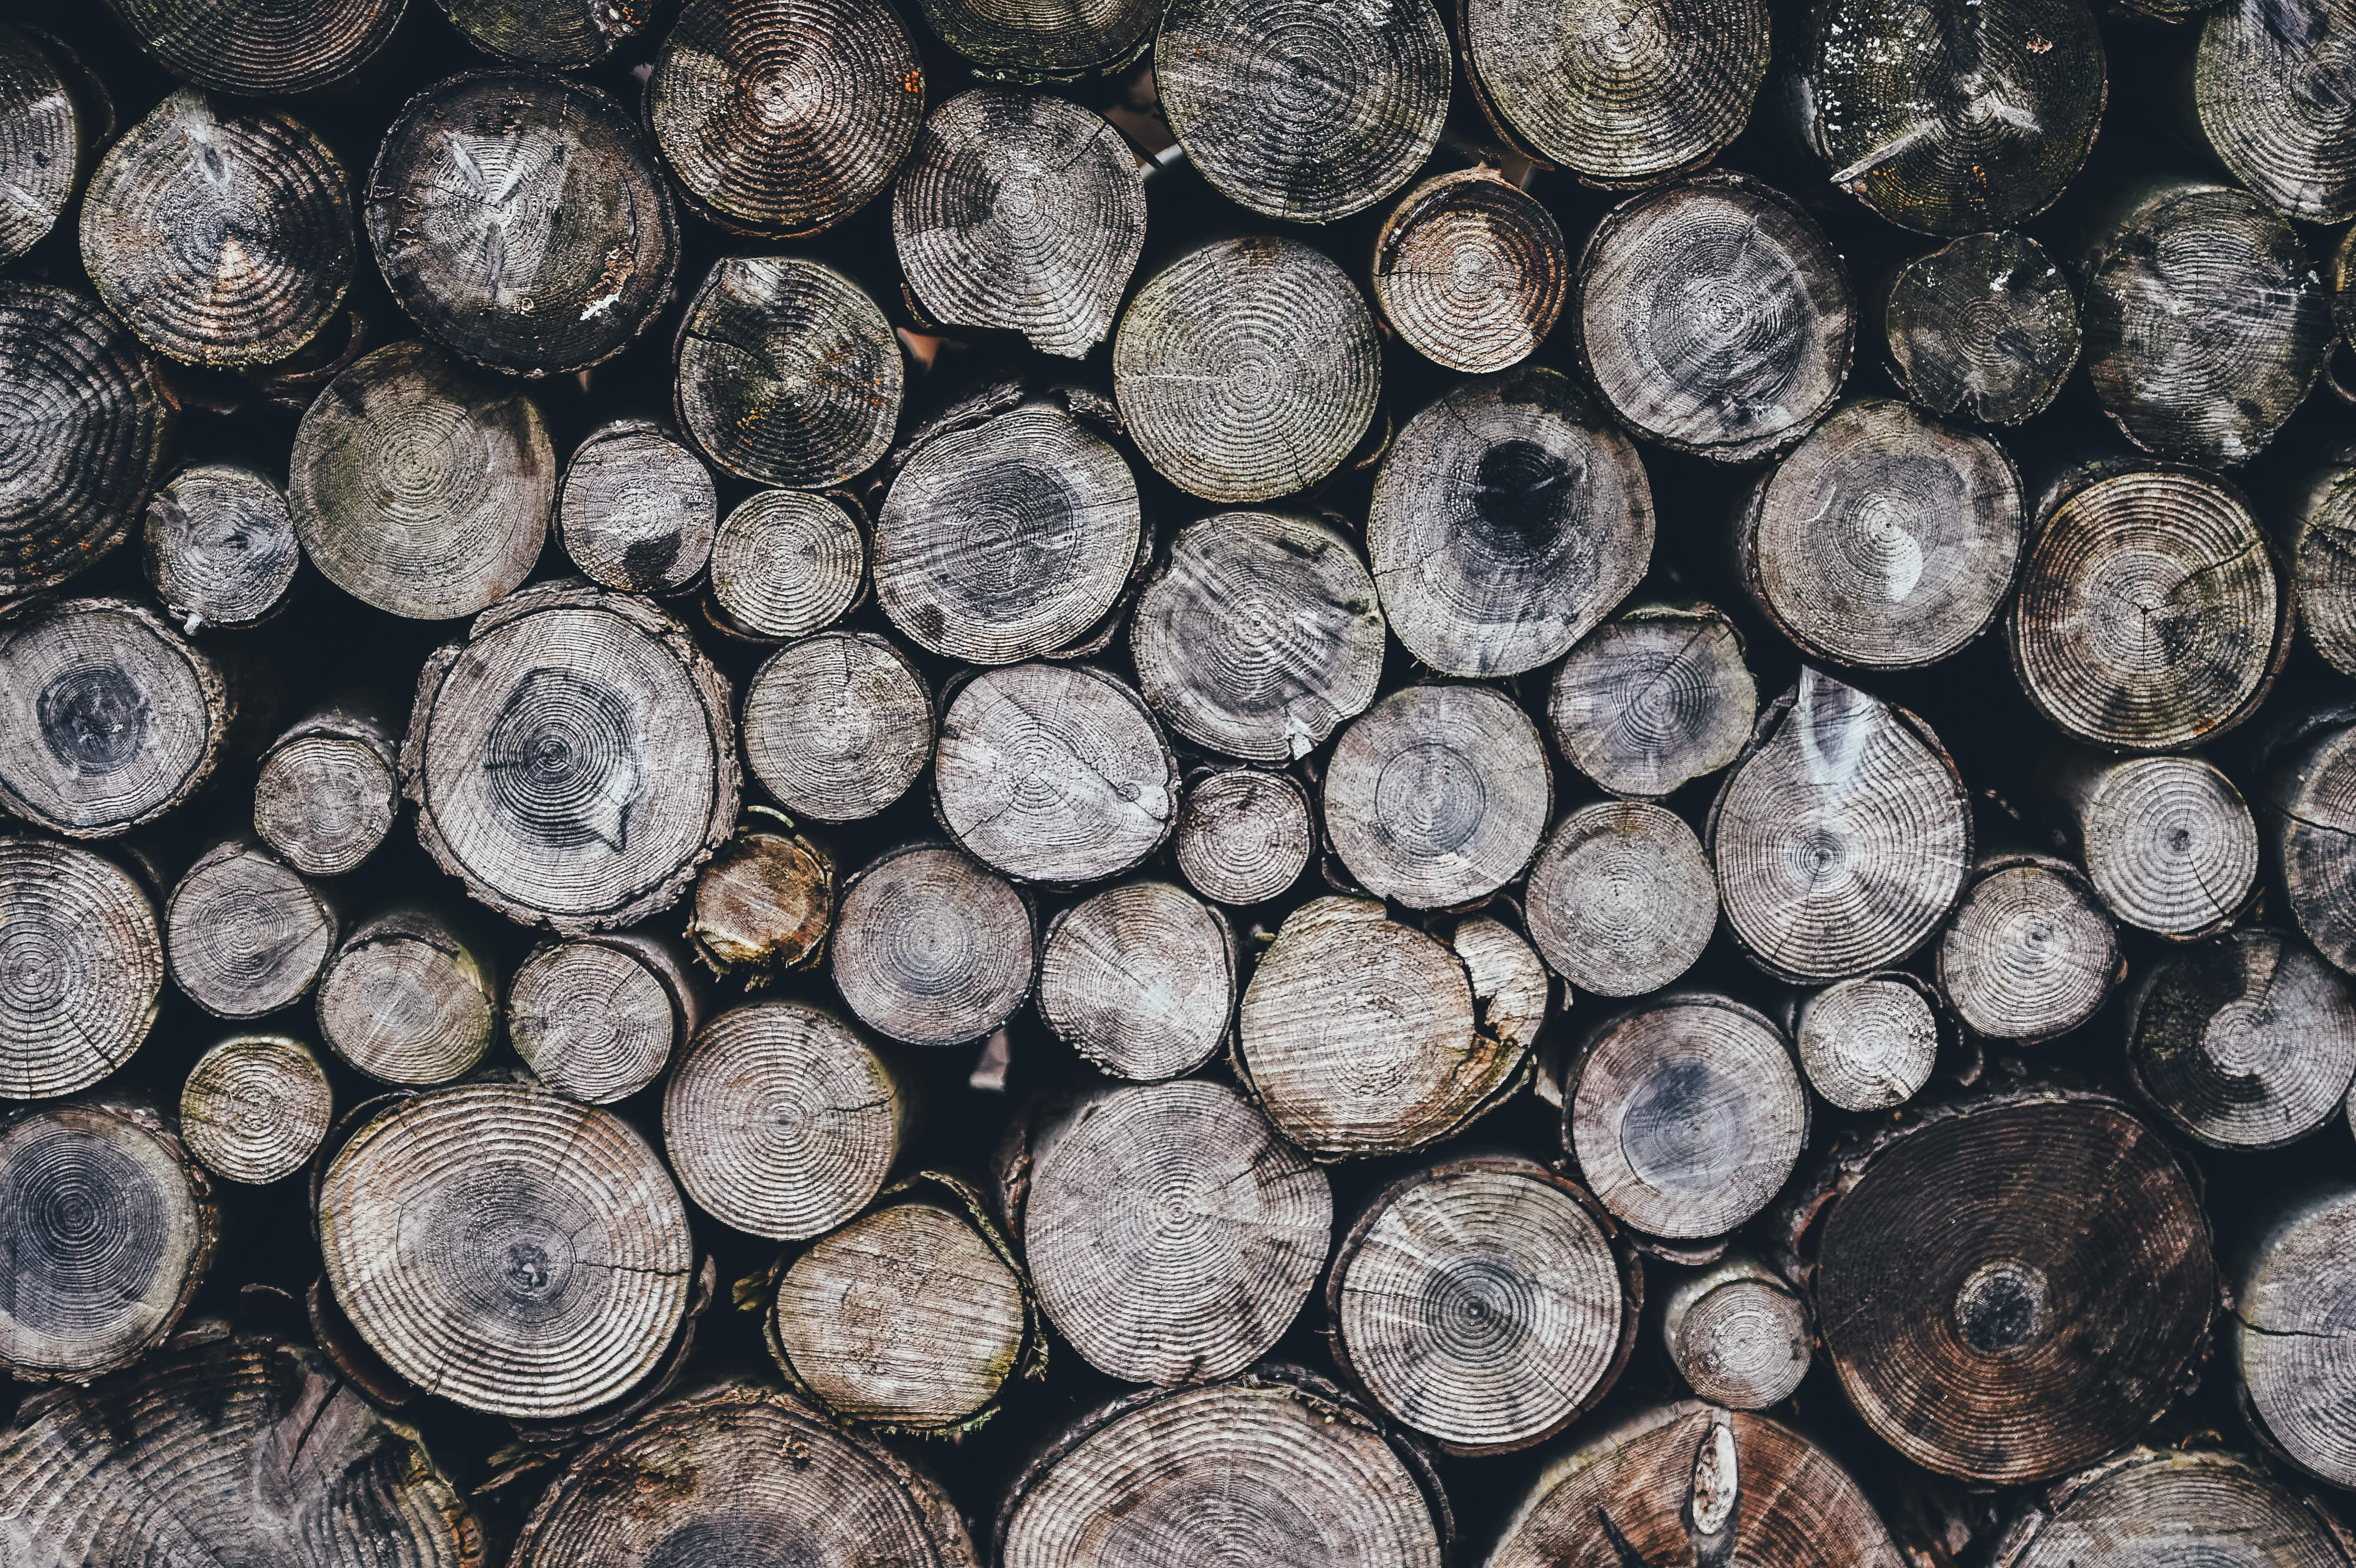
wood, trunk, pile, pattern, money, soil, circle, logs, currency, coin, man made object